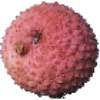
Label: lychee